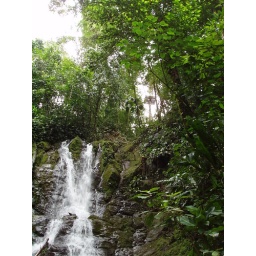
water fall with zipline tower above